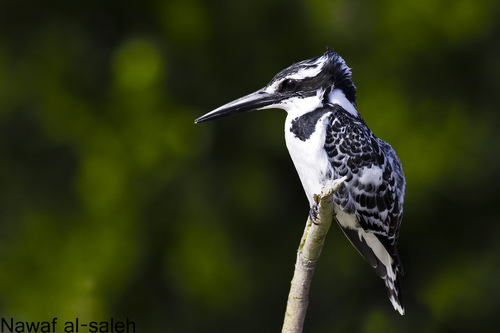
a bird with a long black beak, white breast and with and black wings.
this bird has a white belly and breast, black superciliary, and long narrow bill.
this bird has a huge, long bill that is as long as the head, which is white with black striping that matches the rest of its body.
a white and black bird with a long black beak.
this is a black and white spotted bird with a long black bill, and a tuft at the nape.
the bird has a large black bill that is long and thing, as well as spotted wing bars.
small black and white bird with long beak and white chest.
a petite black and white bird with a long narrow black beak, white chest, and ruffled nape.
this bird has black and white feathers, a white belly and a large pointy beak.
this bird has wings that are black and has a long bill
Species: Pied Kingfisher